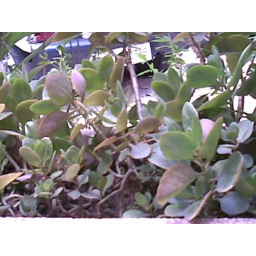
Some plant pictures in my house